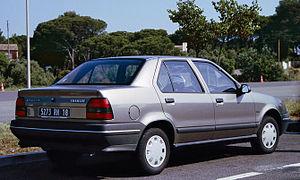
R19 Chamade GTS 1ère génération 1988-92, avec d'anciennes plaques du Cher (système d'immatriculation en vigueur en France de 1950 à 93). moteur Energy 1.4 - 1 390 cc pour 80 ch avant catalysation, apparu avec le lancement de la gamme.
La Renault 19 est une automobile française commercialisée de 1988 à 1996 en Europe, mais produite jusqu'à fin 2000 pour les pays d'Amérique du Sud. Elle fut la dernière Renault à recevoir un numéro pour nom. Un restylage a eu lieu en 1992, inaugurant la seconde version de la voiture. Sa plate-forme est celle des Renault 9 et Renault 11 qu'elle remplace, cette base servira également à la Mégane. Son « moteur E », dit « Energy », est réputé pour sa fiabilité et sa longévité. À l'époque, la R19 fut la voiture étendard de Renault qui souhaitait à la fois pénétrer le marché allemand et redorer son blason avec une finition et une fiabilité exemplaires. La voiture fut assemblée dans des usines robotisées, et pour l'époque futuristes, et ce notamment à Douai. De fait, en dépit de ses lignes jugées banales, la R19 a été considérée, lors de sa sortie, comme un gigantesque pas en avant du constructeur vers une plus grande qualité de fabrication. Elle fut d'ailleurs la voiture étrangère la plus vendue en Allemagne en 1989 et 1990.